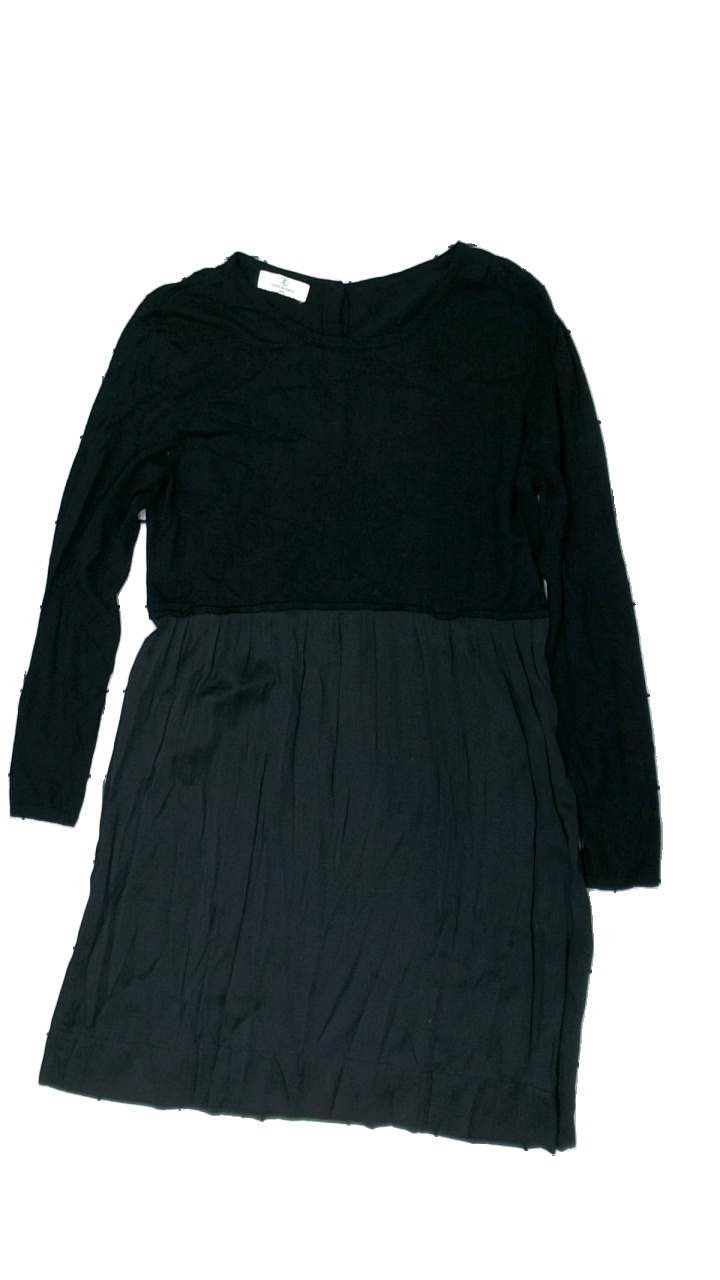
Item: Dress (Ladies)
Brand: Flash
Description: svart klänning, mycket nopprig i armhålor, luddig över hela
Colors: Black
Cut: Regular
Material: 50% viscose 50% polyester
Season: All
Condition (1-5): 3
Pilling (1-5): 3
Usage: Export
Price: <50